Black cat

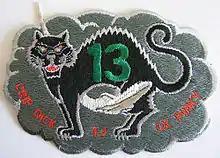
The other patch made for STS-41-C which would have been STS-13, and it landed on Friday the 13th.

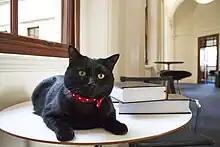
Gladstone, former Chief Mouser to HM Treasury

Black cats are often a symbol of Halloween or witchcraft.